Codex Borgianus

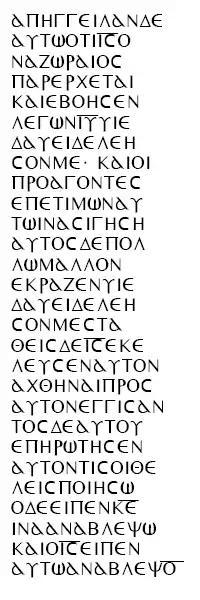
Luke 18:37-42a in codex (facsimile)

The Greek text of this codex is a secondary representative of the Alexandrian text-type (named also Egyptian text) with a mixture of the Byzantine readings. Kurt Aland placed it in Category II. The Alexandrian text of the Gospel of John stands in close relationship to the Codex Vaticanus, and P.